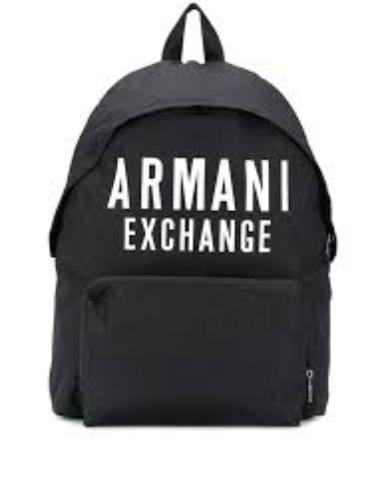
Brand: Armani Exchange
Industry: Clothes